205th Pennsylvania Infantry Regiment

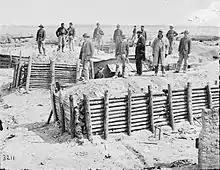
Breastworks of the Confederate Fort Mahone, a.k.a. "Fort Damnation," are occupied April 3, 1865.

The 205th Pennsylvania was recruited during the late summer of 1864 in central Pennsylvania and mustered in at Camp Curtin in Harrisburg on September 2, 1864. Joseph Ard Mathews was selected to be Colonel, William F. Walter Lieutenant Colonel, and B. Mortimer Morrow Major. Many of the officers and men, including all three field officers, had previously fought in the war.